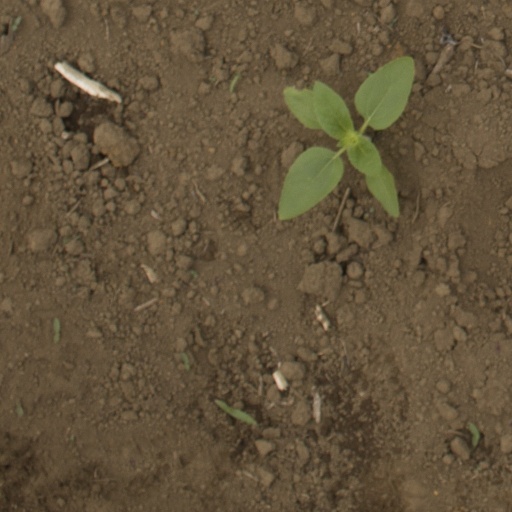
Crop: Jerusalem artichoke